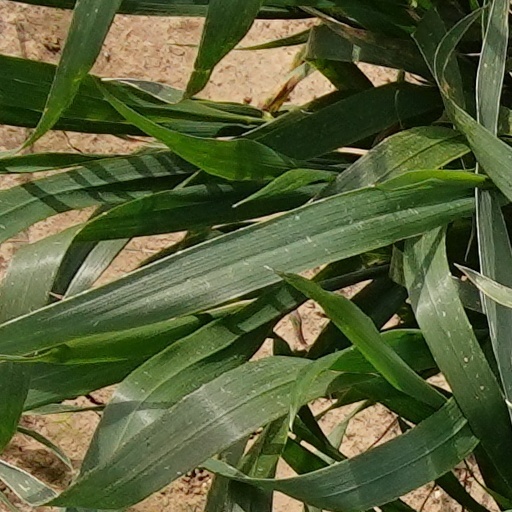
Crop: wheat